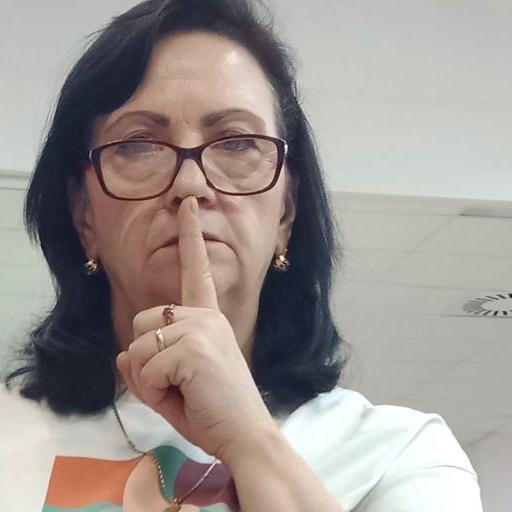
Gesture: mute